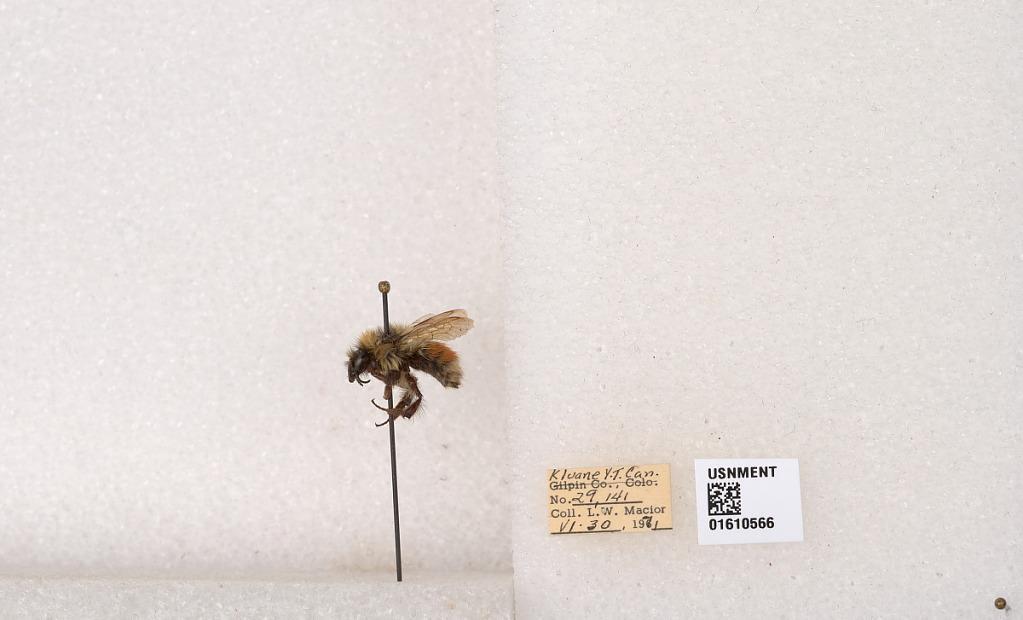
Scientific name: Bombus (Pyrobombus) sylvicola Kirby
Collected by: L. Macior
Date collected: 1971-6-30
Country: Canada
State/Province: Yukon Territory
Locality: Kluane National Park and Reserve
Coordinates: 60.7493, -139.504